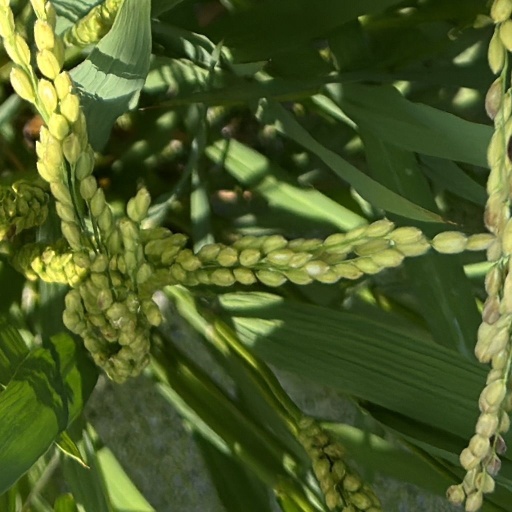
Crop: rice